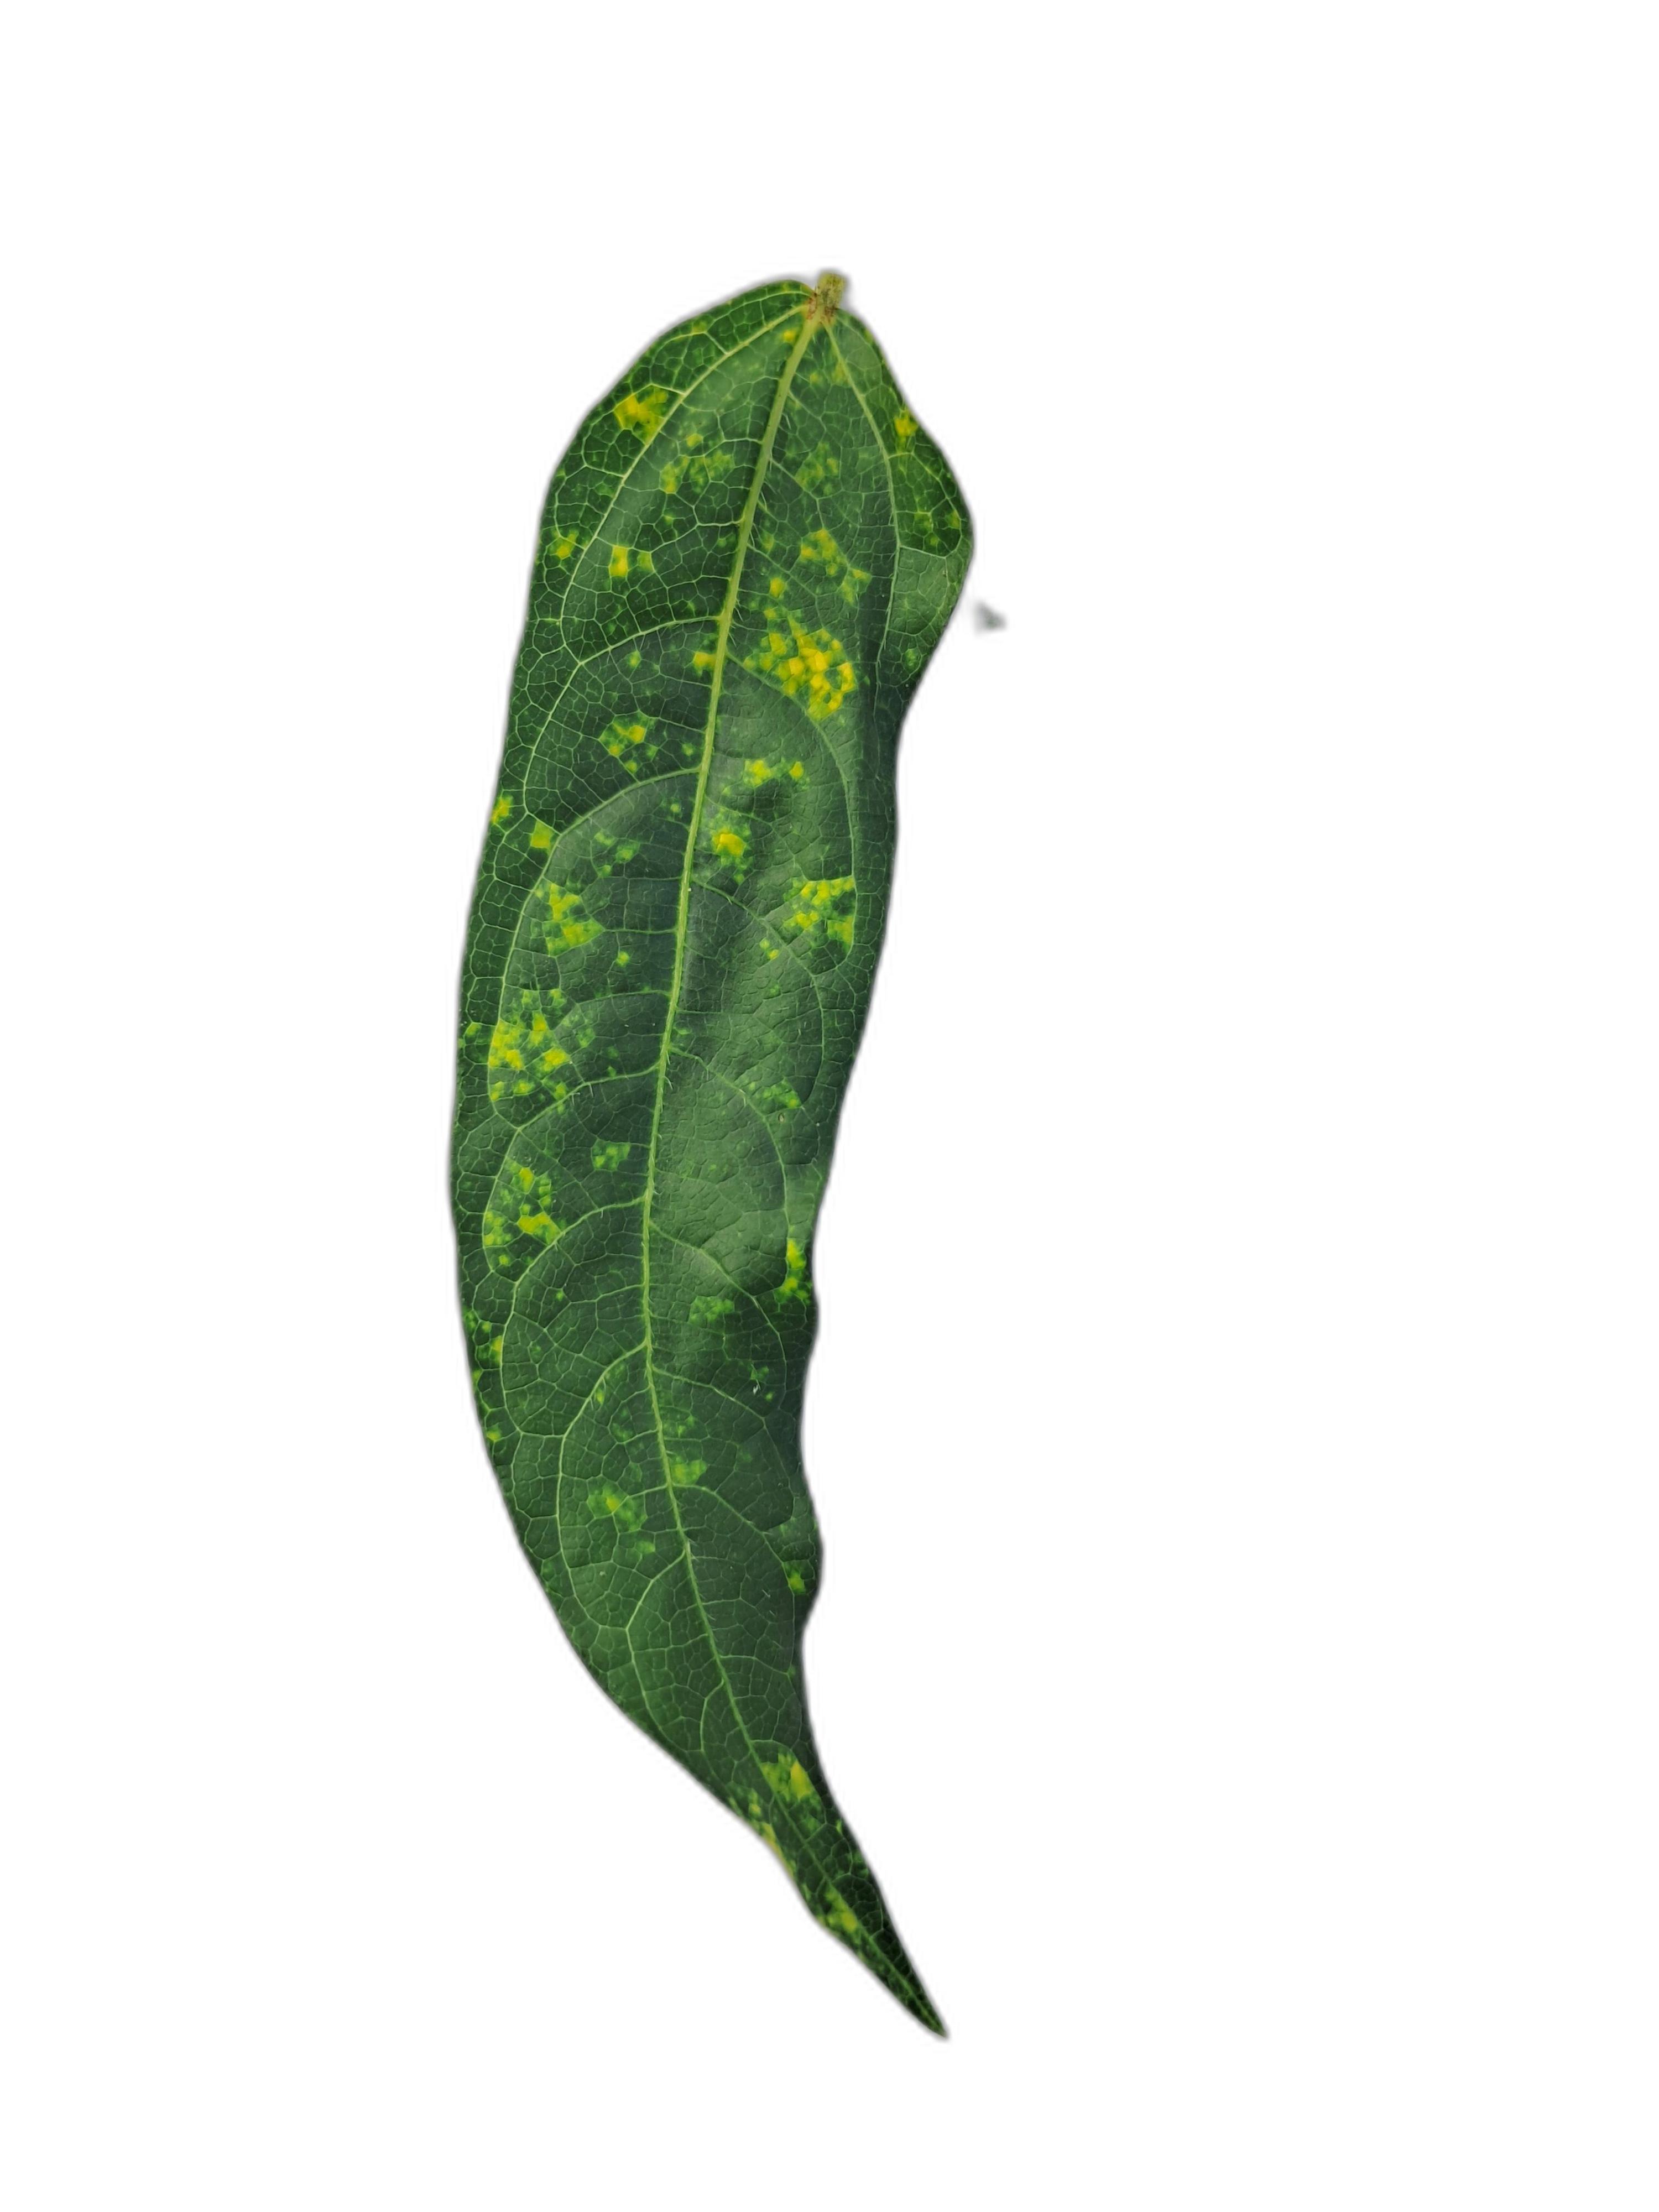
Label: Yellow Mosaic